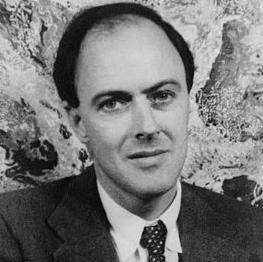
Age: 37